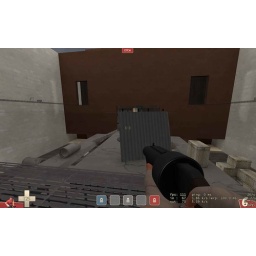
view towards red side over the bridge at mid